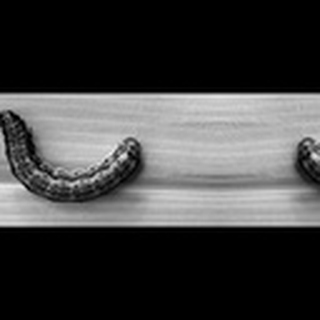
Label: cotton_army_worm